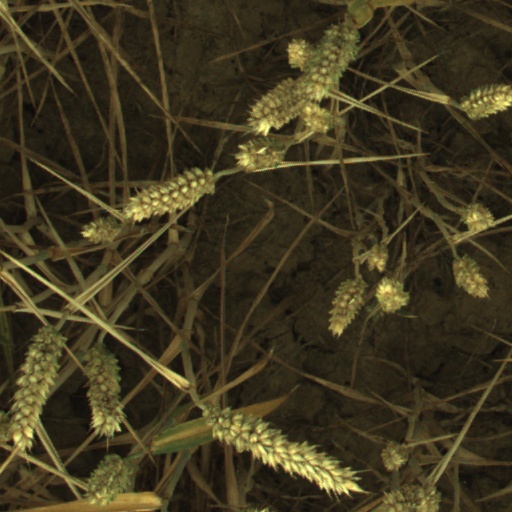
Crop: wheat